University of Technology Sydney

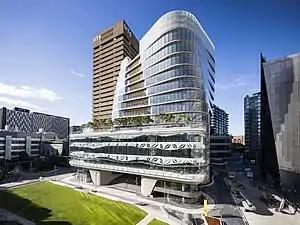
UTS City Campus

The UTS city campus is located at the southern border of Sydney's central business district, close to Central station and Railway Square, within Sydney's emerging Tech Central. The UTS Tower is the nucleus of the city campus, fronting on to Broadway.